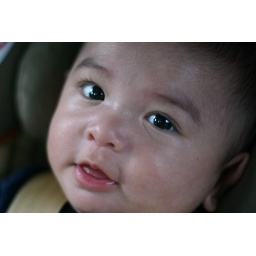
My nephew Ian in his car seat ready to go for a ride.